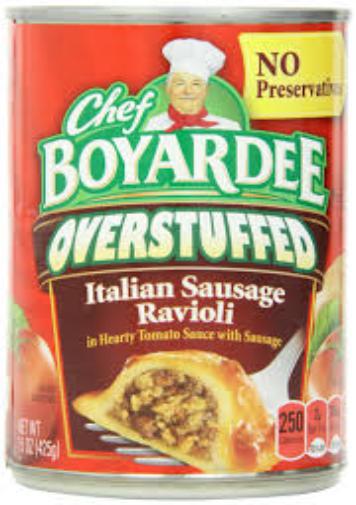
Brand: Chef Boyardee
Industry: Food